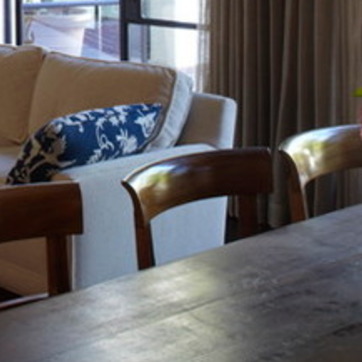
Material: wood